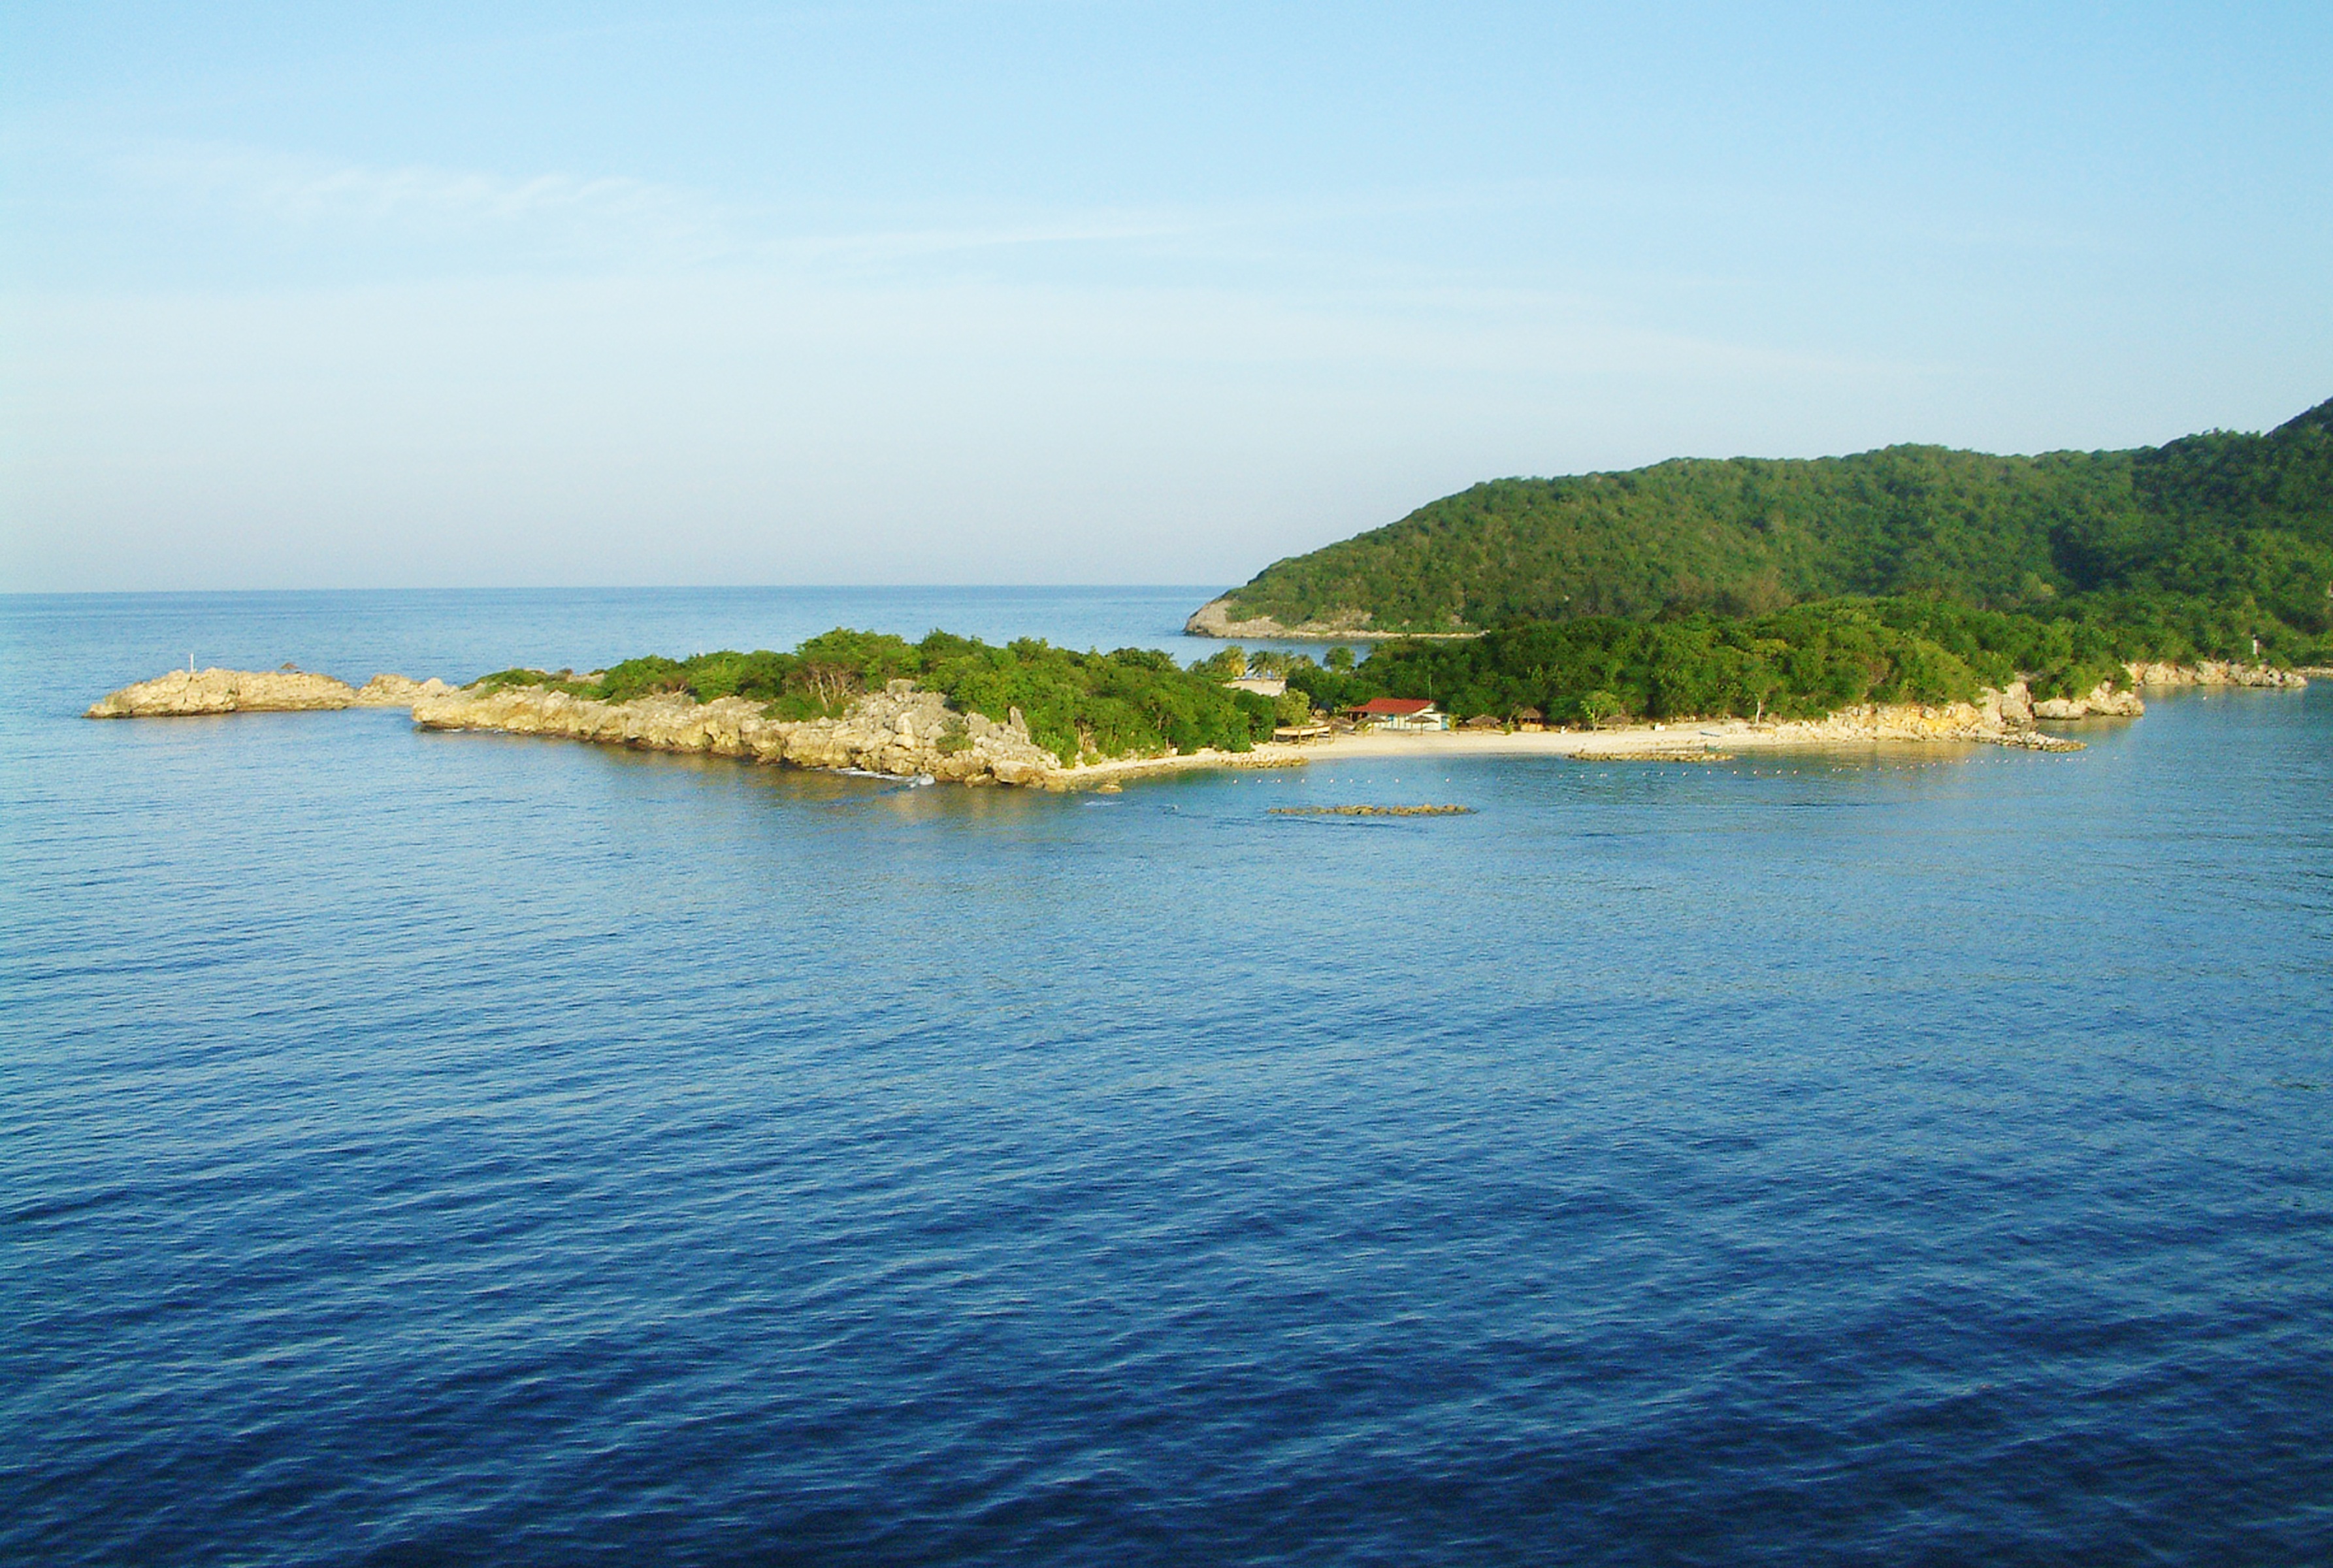
beach, landscape, sea, coast, water, ocean, horizon, sky, shore, lake, coastal, vacation, coastline, shoreline, cliff, cove, inlet, green, relax, paradise, tropical, bay, island, blue, reservoir, terrain, body of water, hills, archipelago, caribbean, loch, haiti, cape, islet, labadee